Lauridromia dehaani

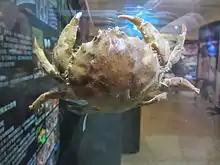
Museum specimen

"Lauridromia dehaani" is native to the western Indo-Pacific region. Its range extends from the Red Sea, Mozambique and South Africa to India, Japan, Guangdong and Taiwan.